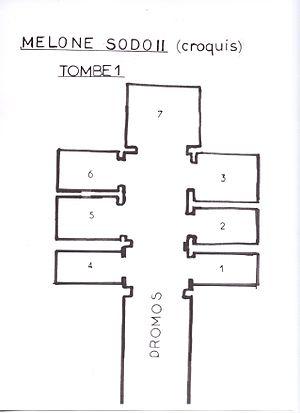
Melone Sodo II tombe 1 (croquis) Cortone, Toscane, Italie.
Le Melone Sodo II est un tumulus comportant deux tombes étrusques de la fin du VIᵉ et du Vᵉ siècle av. J.-C., située près de Cortone, dans la province d'Arezzo, en Toscane.